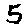
Label: 5